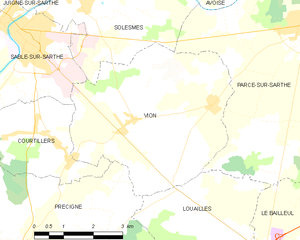
Carte des communes françaises